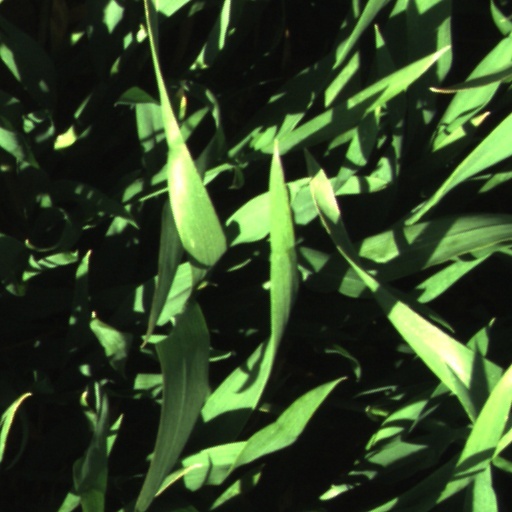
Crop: wheat